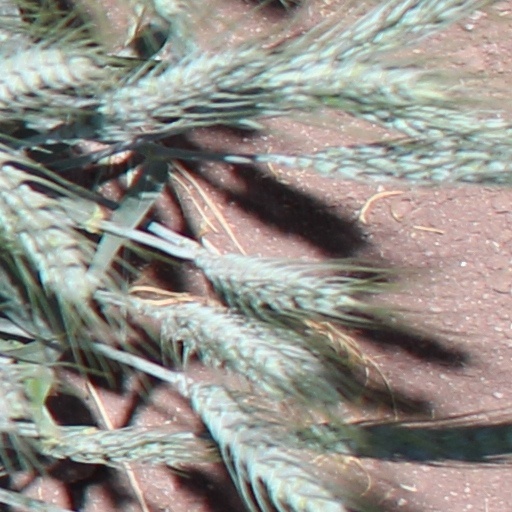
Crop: wheat